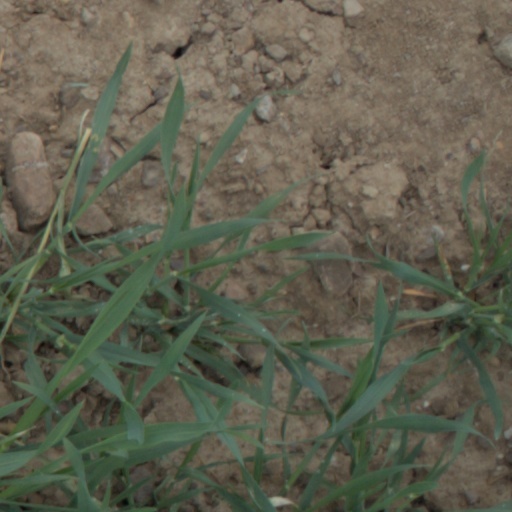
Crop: wheat